Lias-d'Armagnac

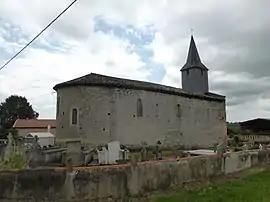
The church in Lias-d'Armagnac

Lias-d'Armagnac is a commune in the Gers department in southwestern France.